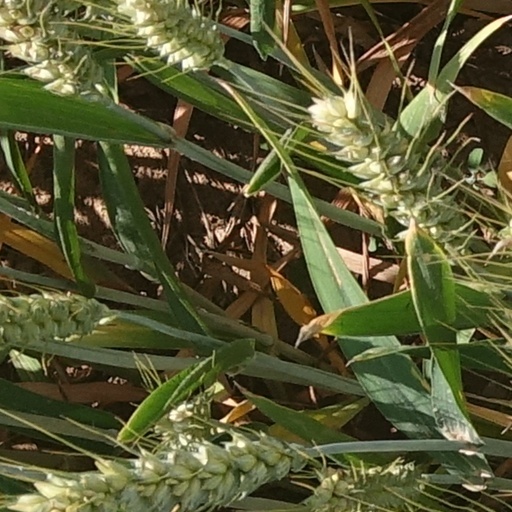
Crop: wheat